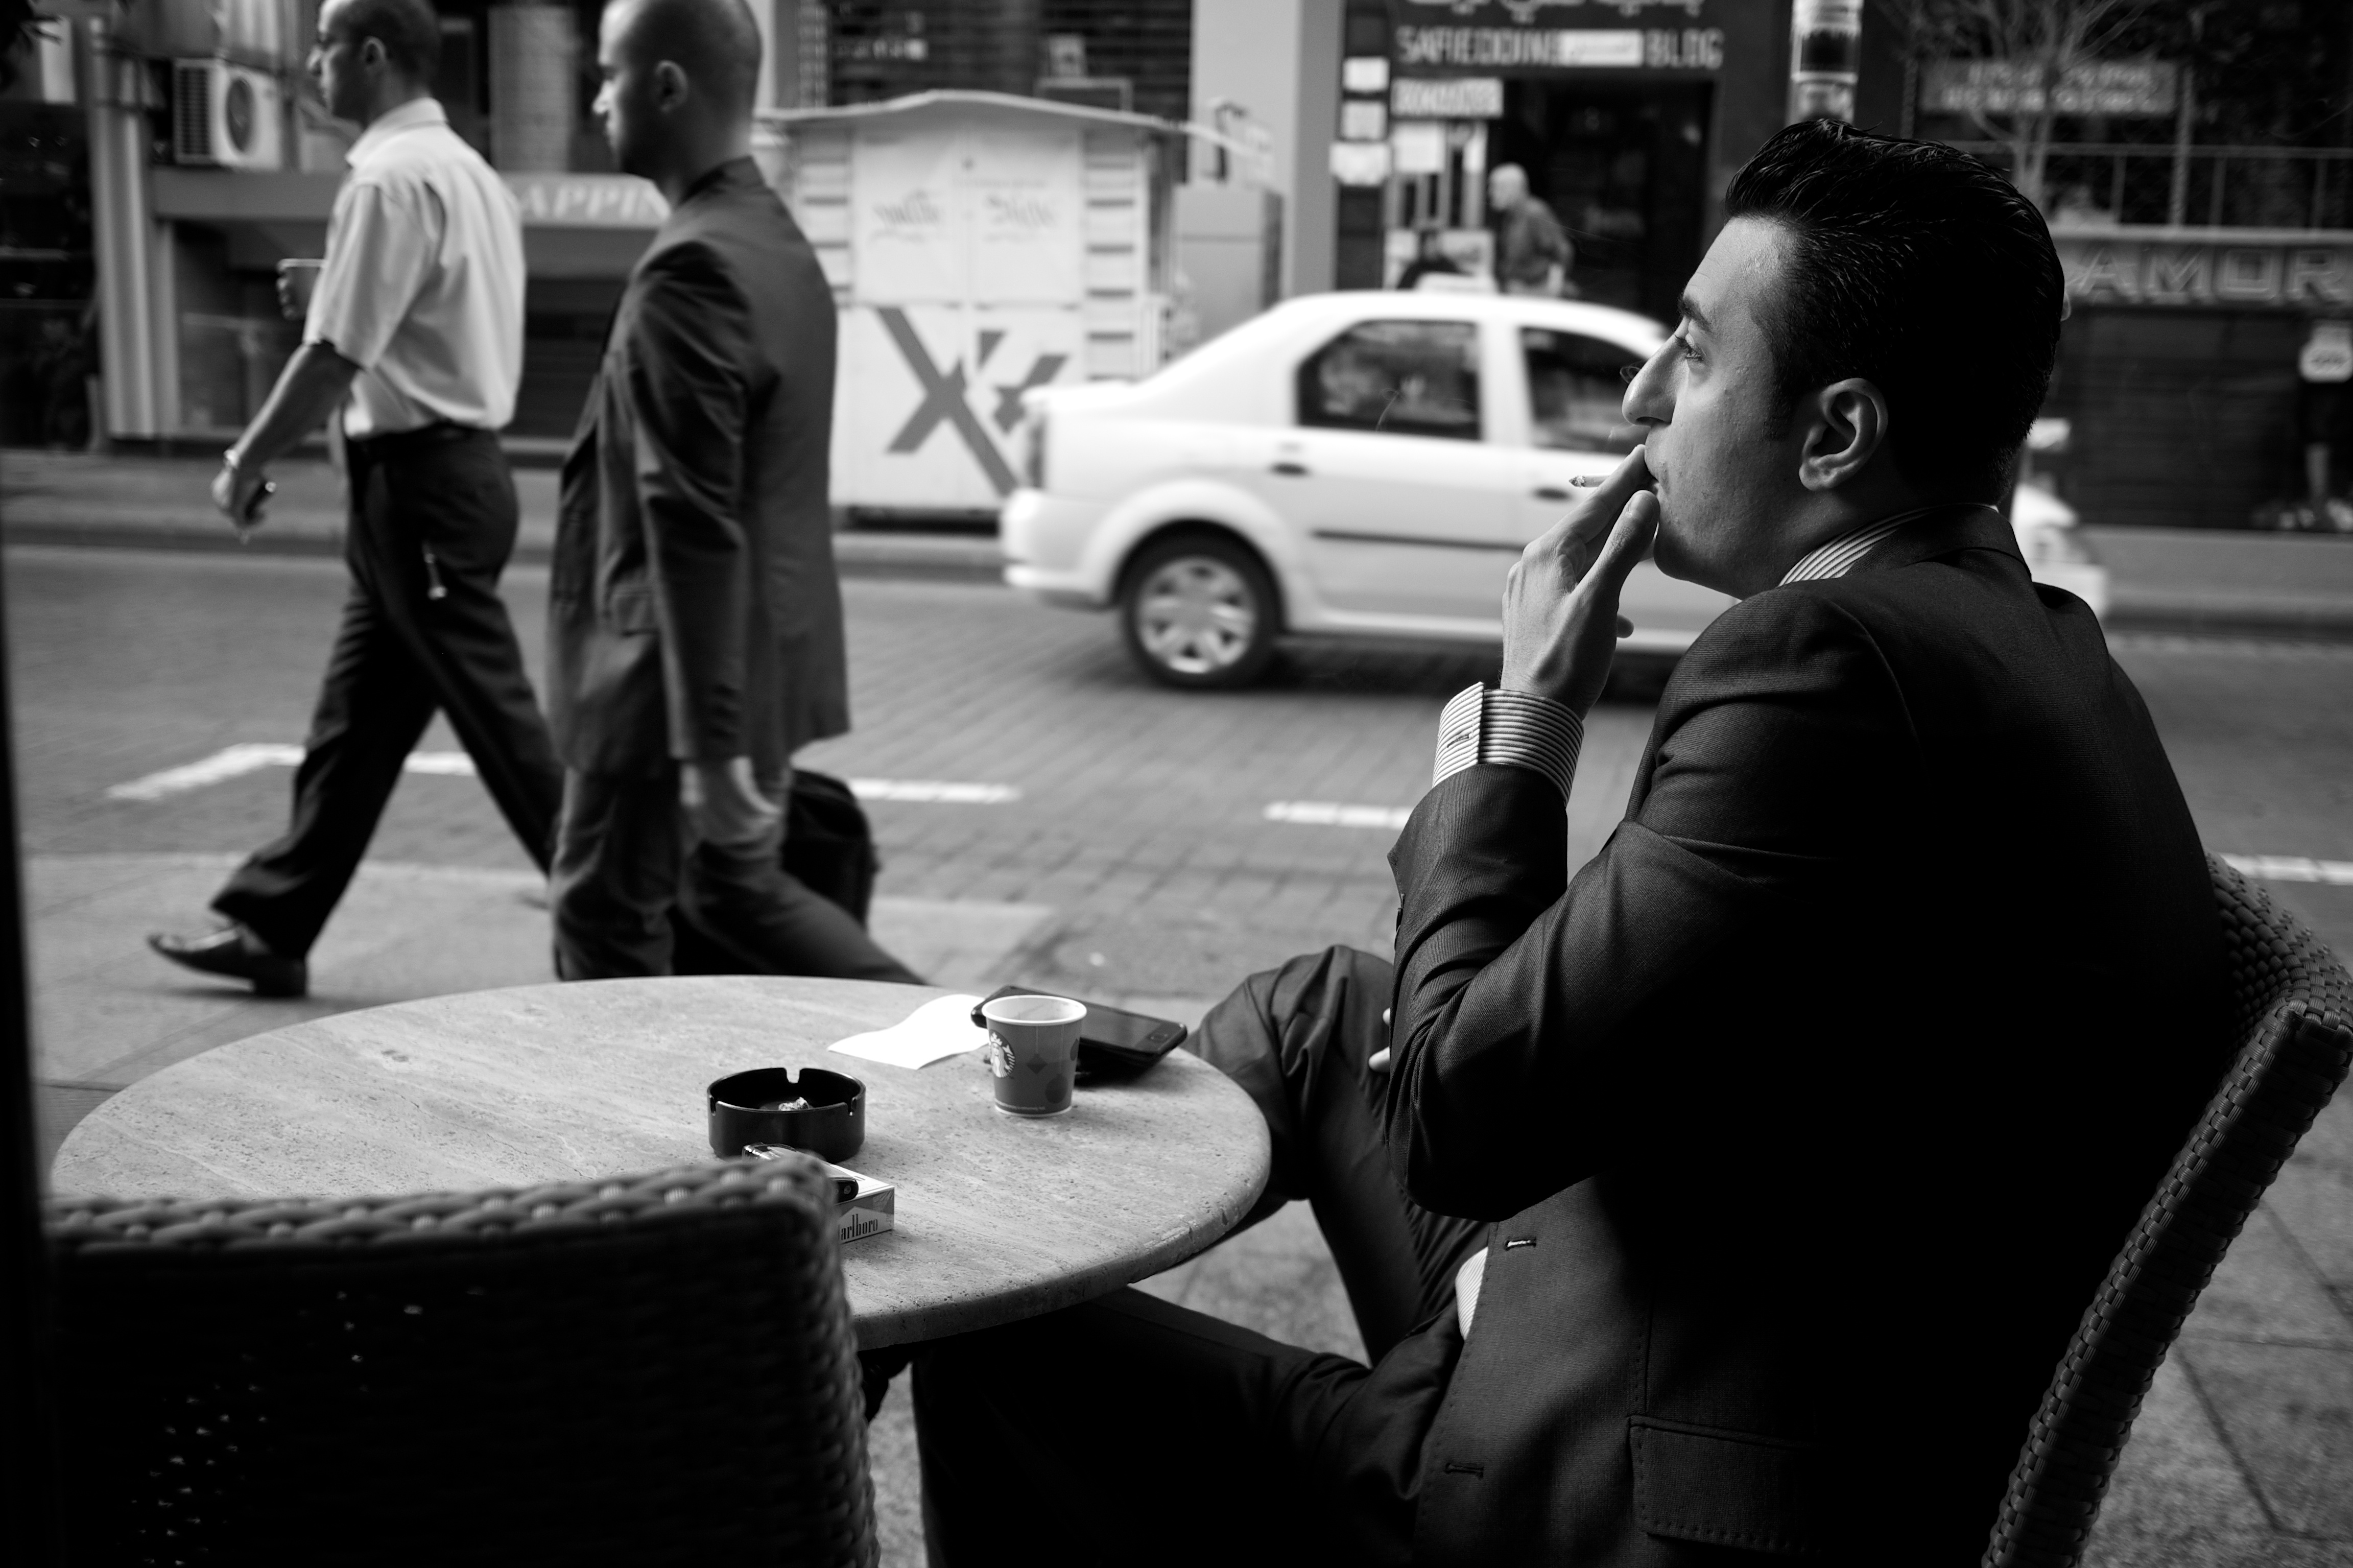
pedestrian, black and white, road, white, street, photography, ebook, sitting, training, black, monochrome, streetphotography, flickr, thomas, video, infrastructure, olympus, omd, fuji, leica, monochrom, leuthard, hcb, thomasleuthard, monochrome photography, film noir, human positions